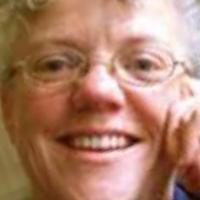
Age group: age 41-55